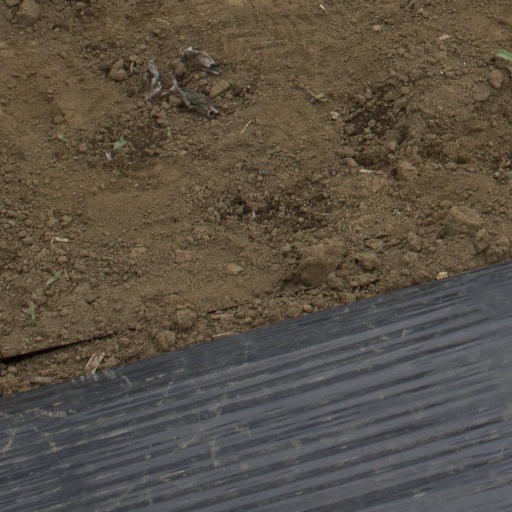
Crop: Jerusalem artichoke